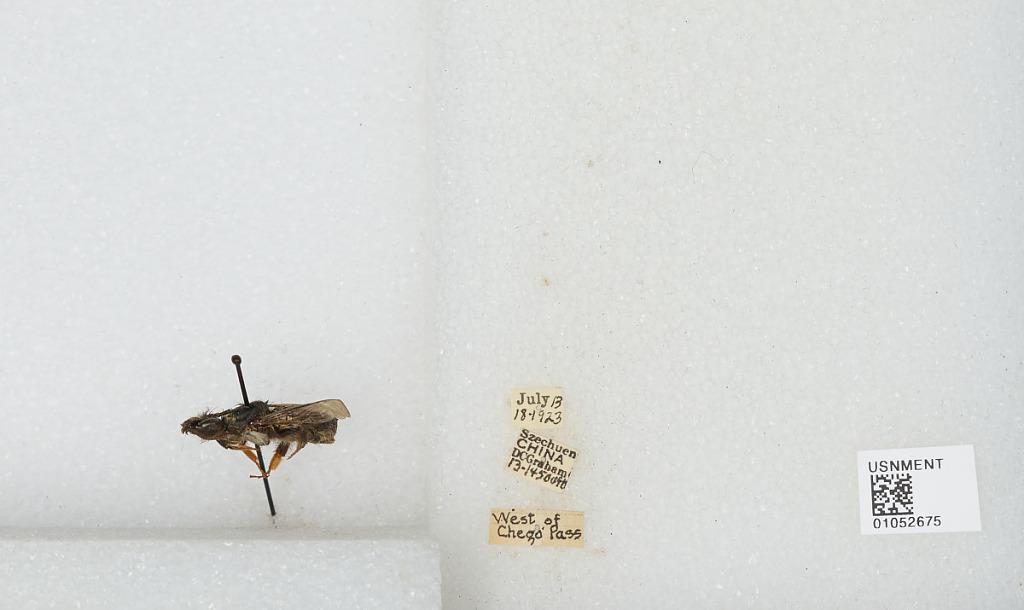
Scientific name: Bombus sp.
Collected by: D. Graham
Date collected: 1923-7-13
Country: China
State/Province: Sichuan
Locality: West of Chego Pass